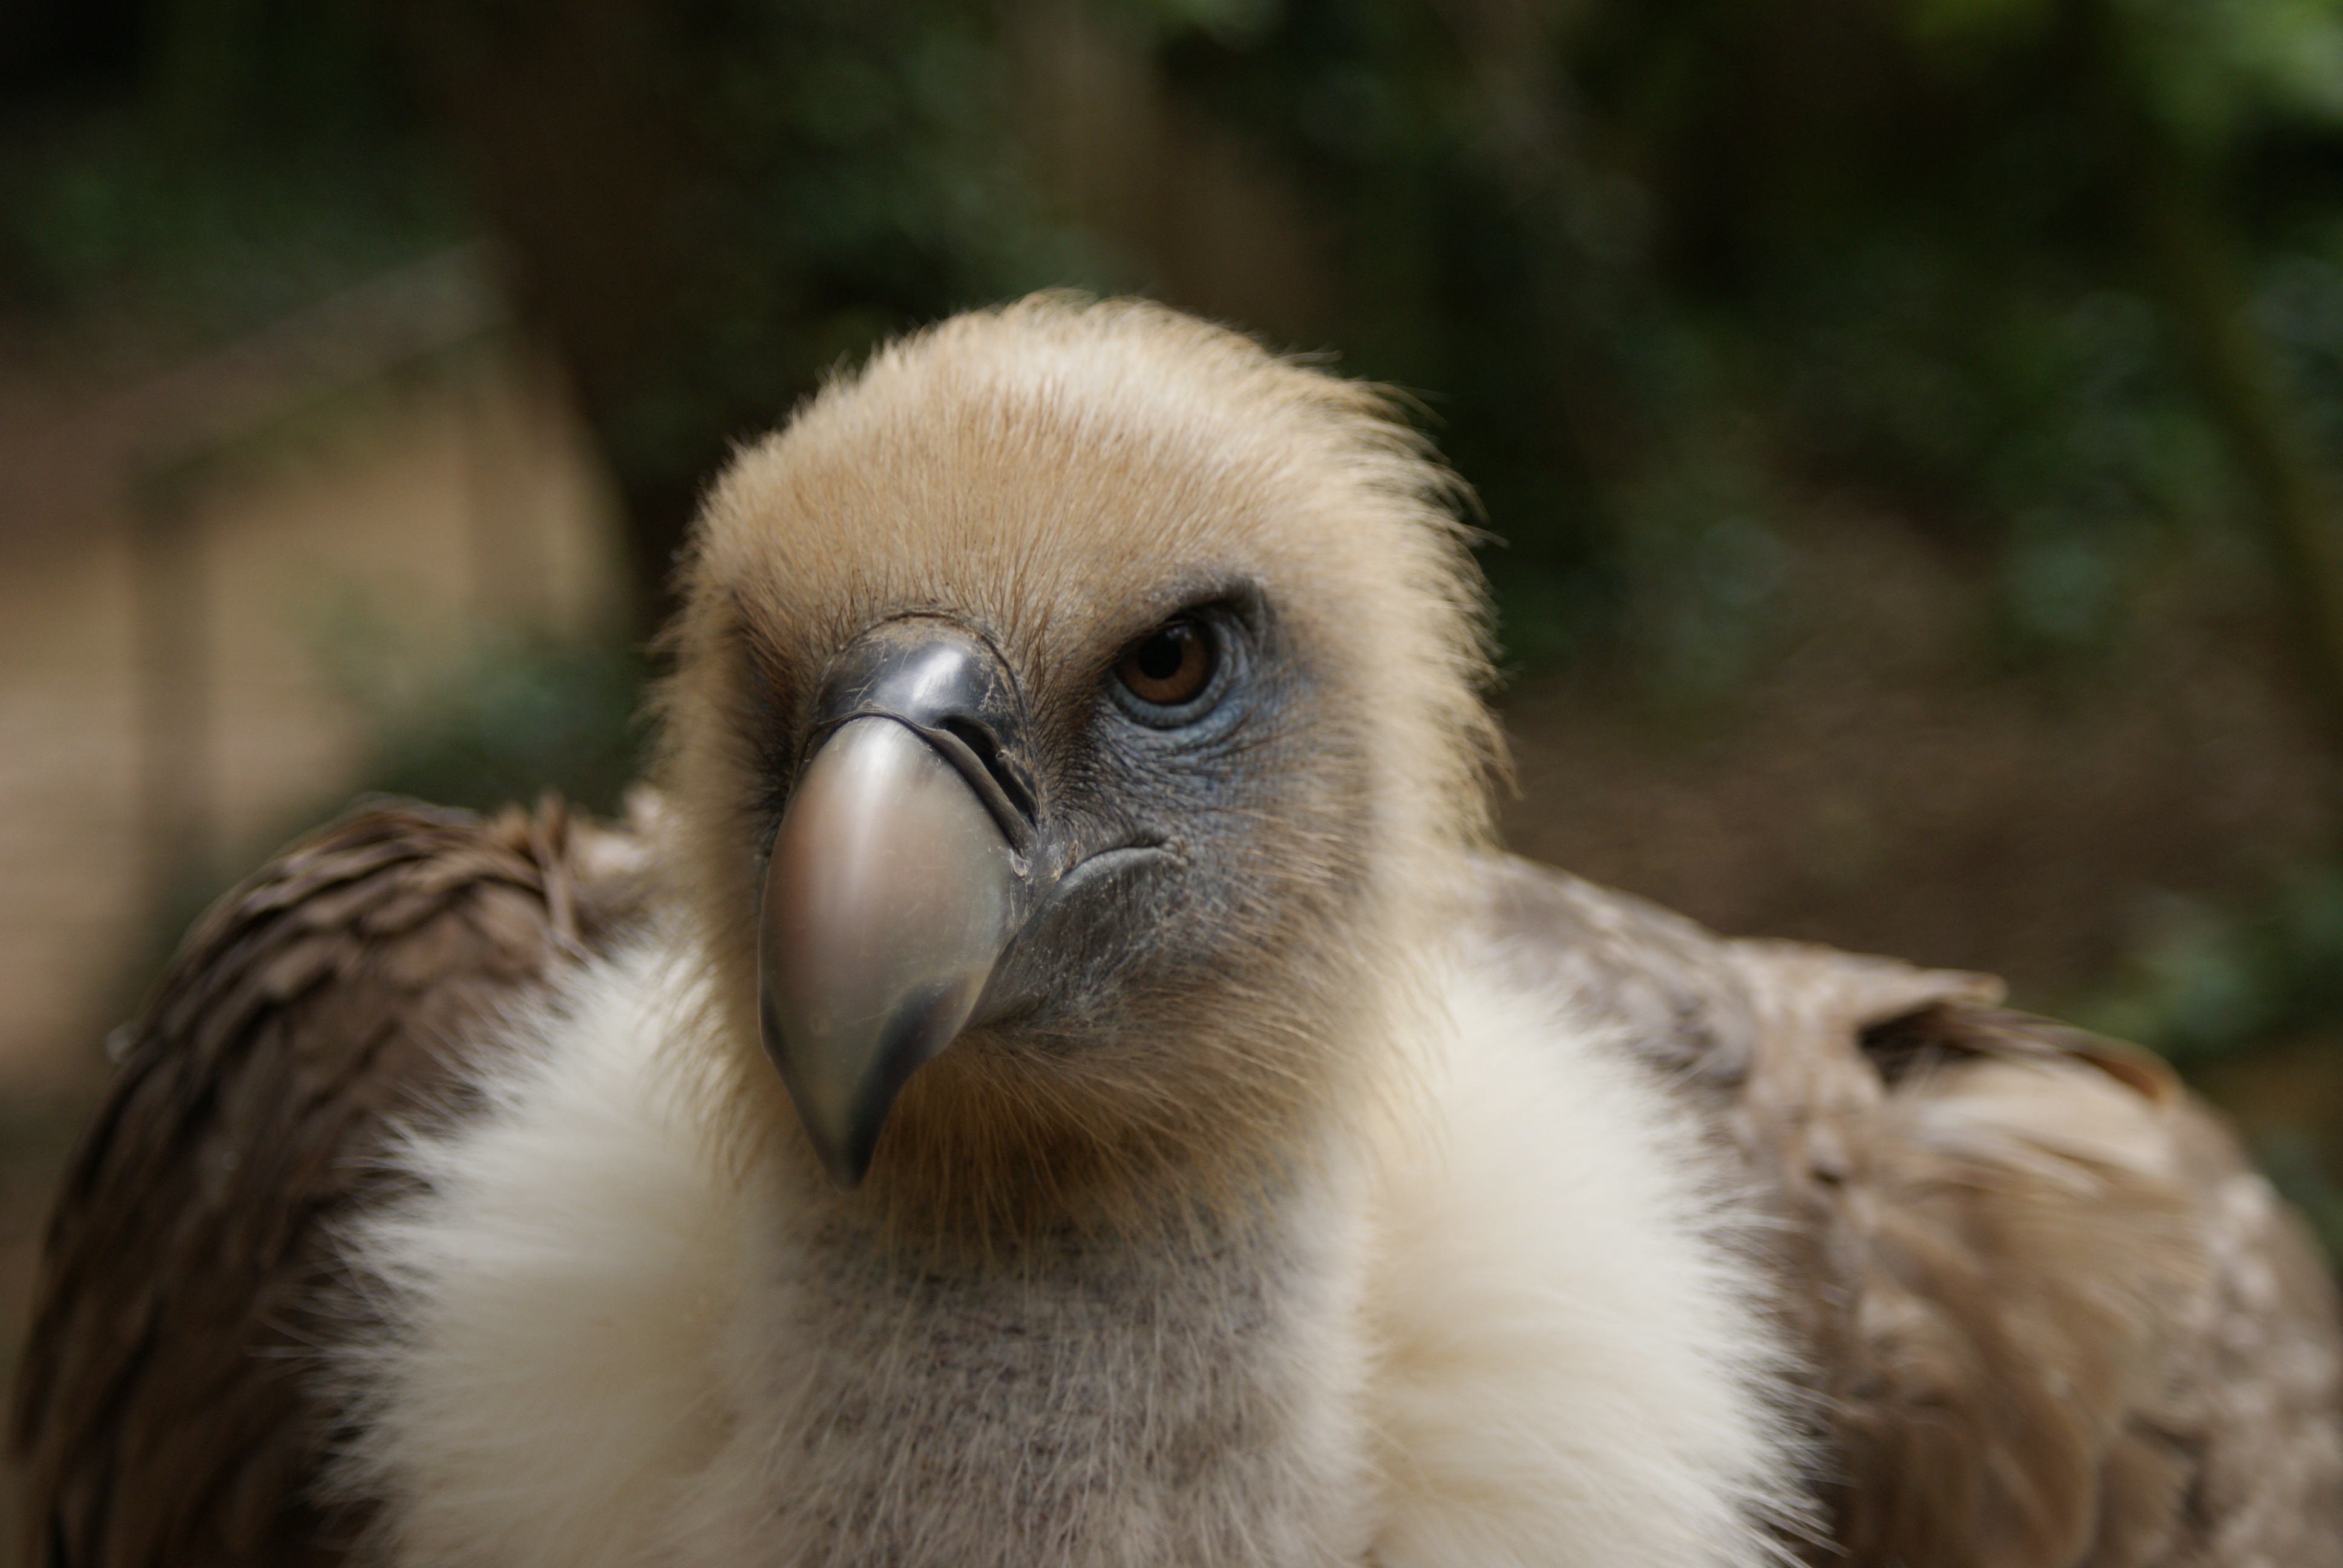
bird, wildlife, zoo, beak, fauna, raptor, bird of prey, close up, birds, vertebrate, vulture, griffon vulture, good fountain, flightless bird